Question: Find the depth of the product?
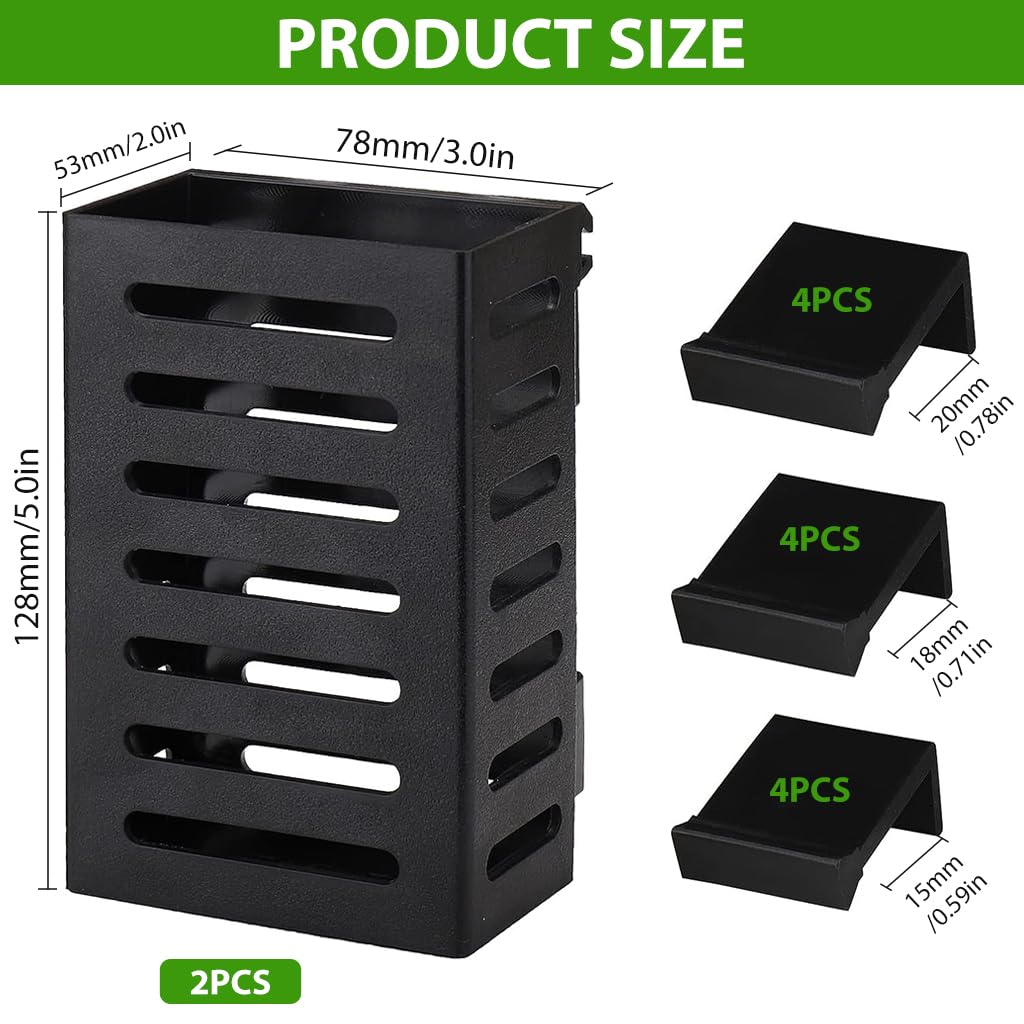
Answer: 78.0 millimetre